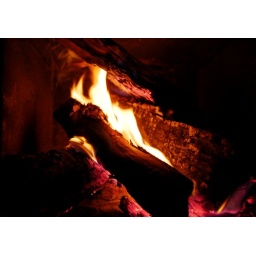
mountain pine in a cast iron stove kept us warm in our rooms at the Paraiso Rancho del Oso